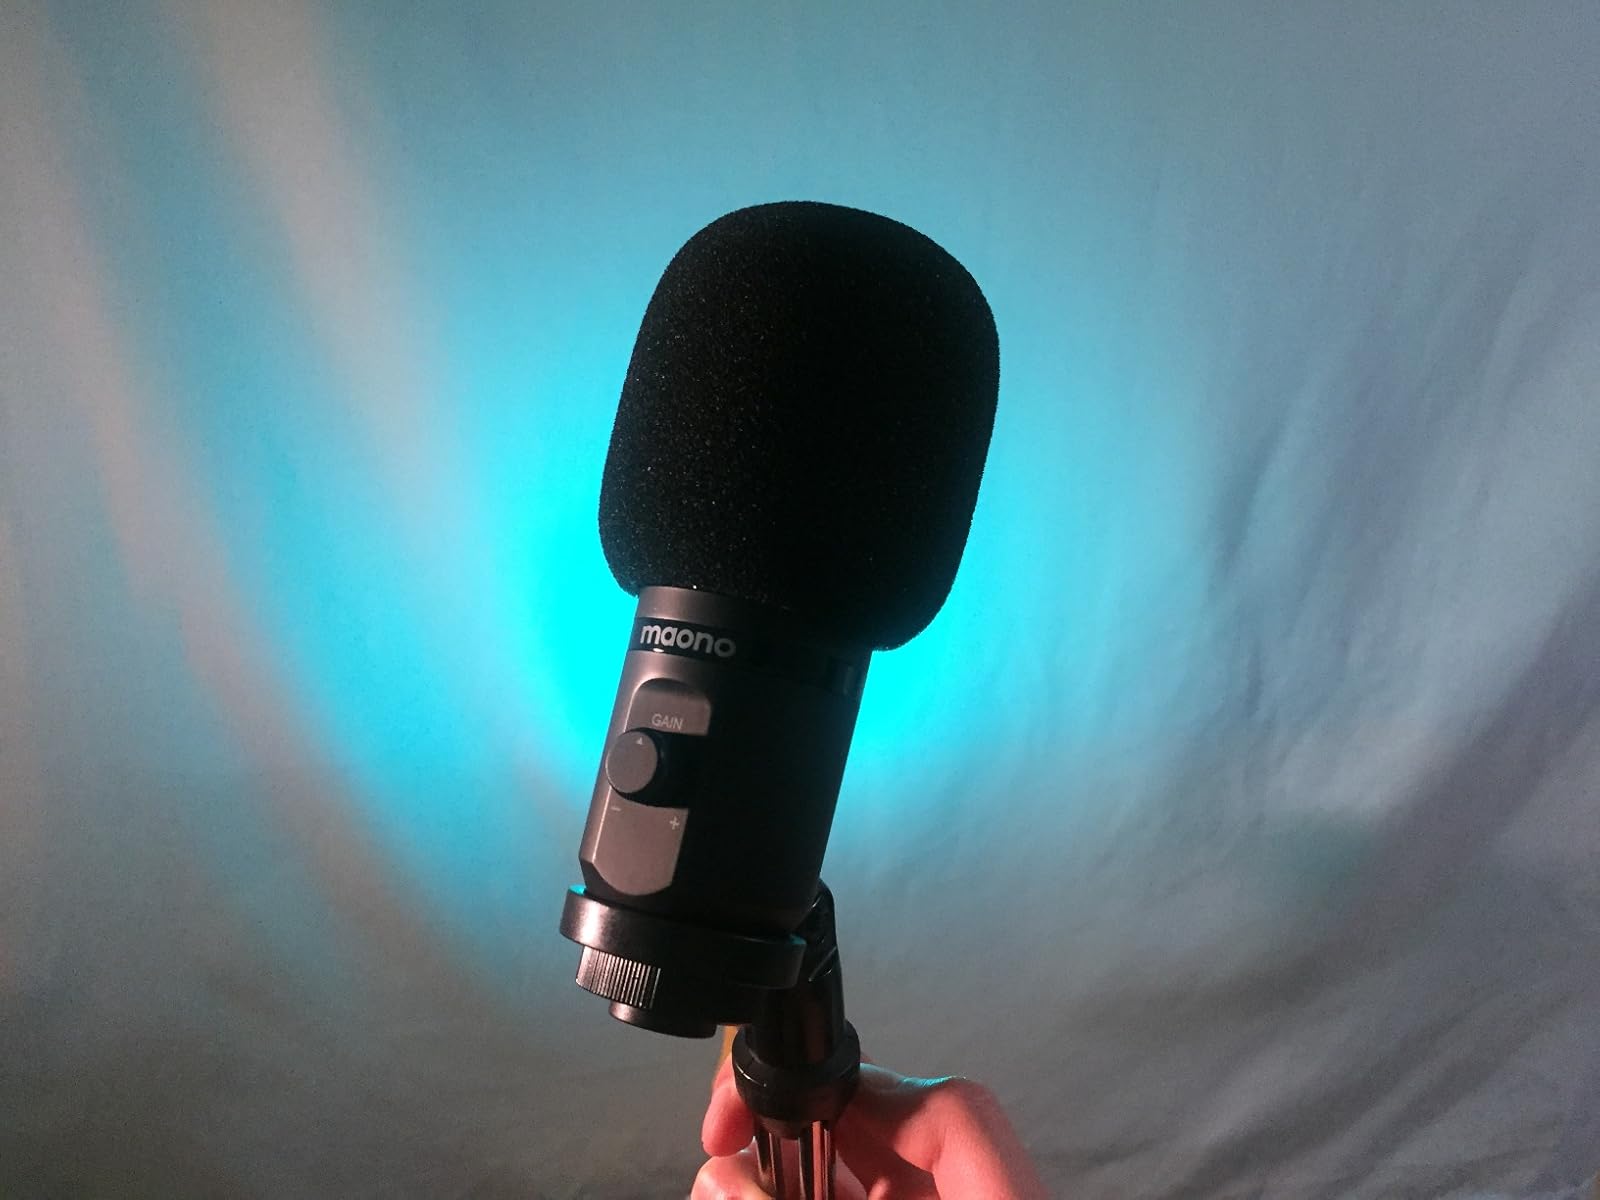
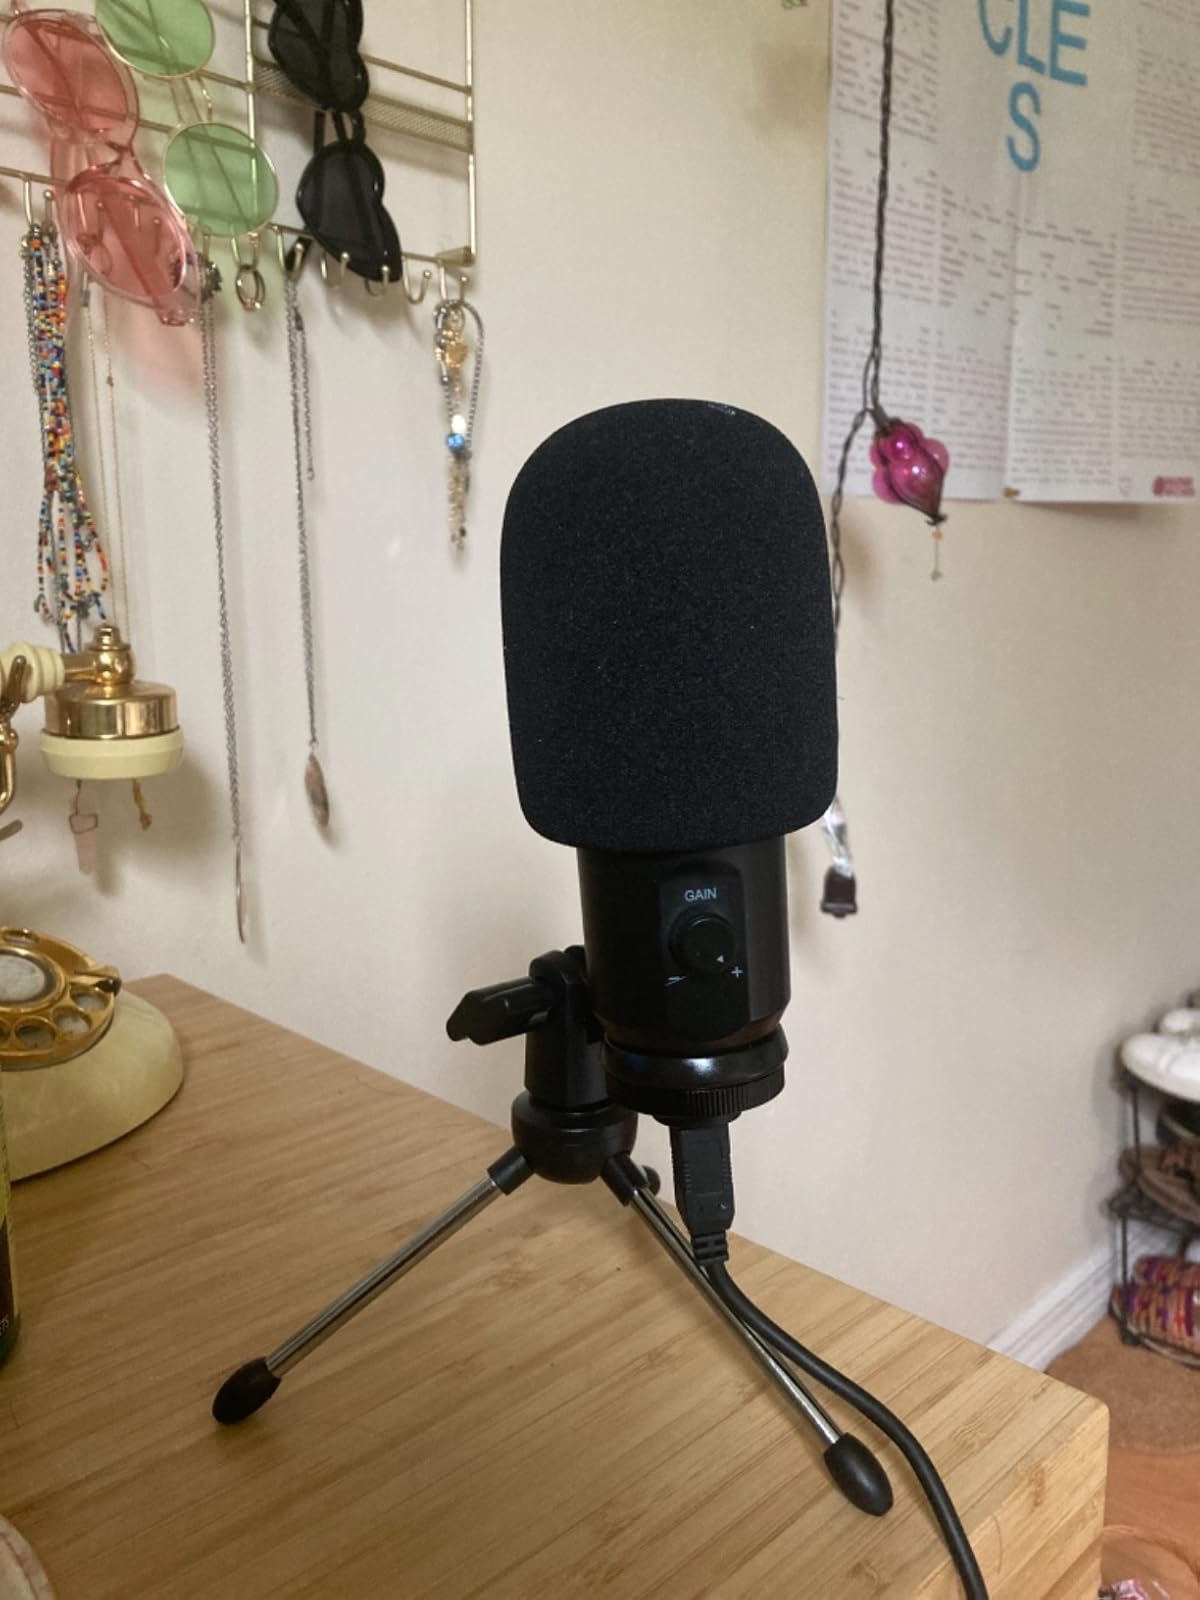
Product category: microphone
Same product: yes